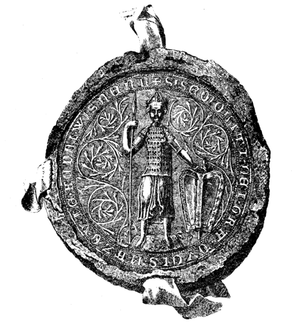
Siemovit II de Rawa, de la dynastie des Piasts, est né en 1283 et est mort à Sochaczew le 19 février 1345.